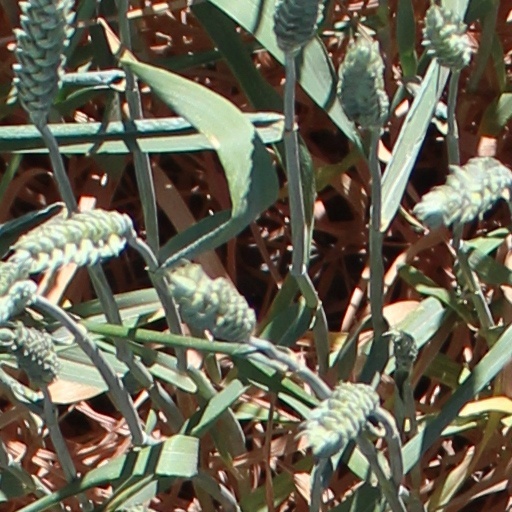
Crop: wheat